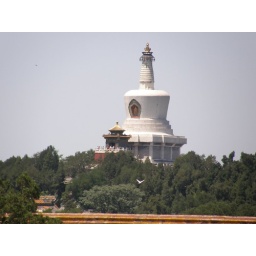
The tower rising up above Beihai Park, as seen from on top of a building in the Forbidden City